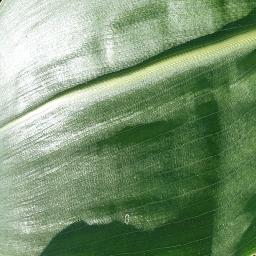
Label: Corn_(Maize)___Healthy